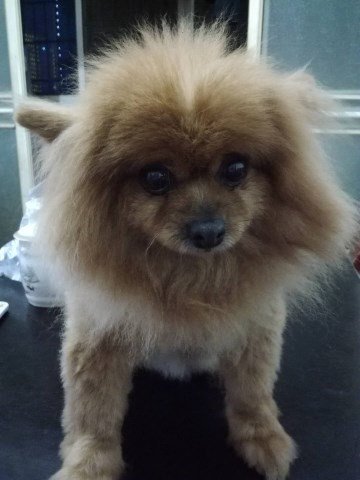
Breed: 1936-n000005-Pomeranian